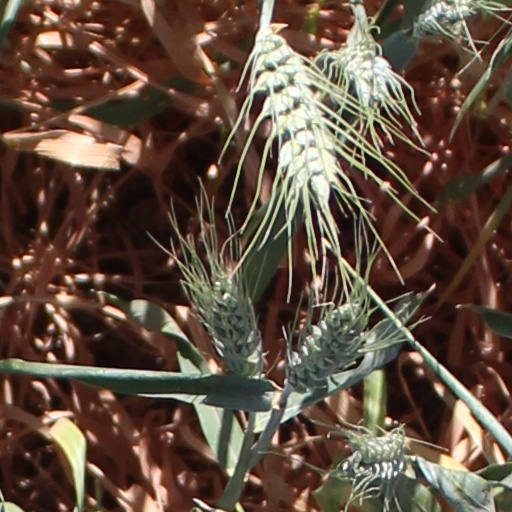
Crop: wheat